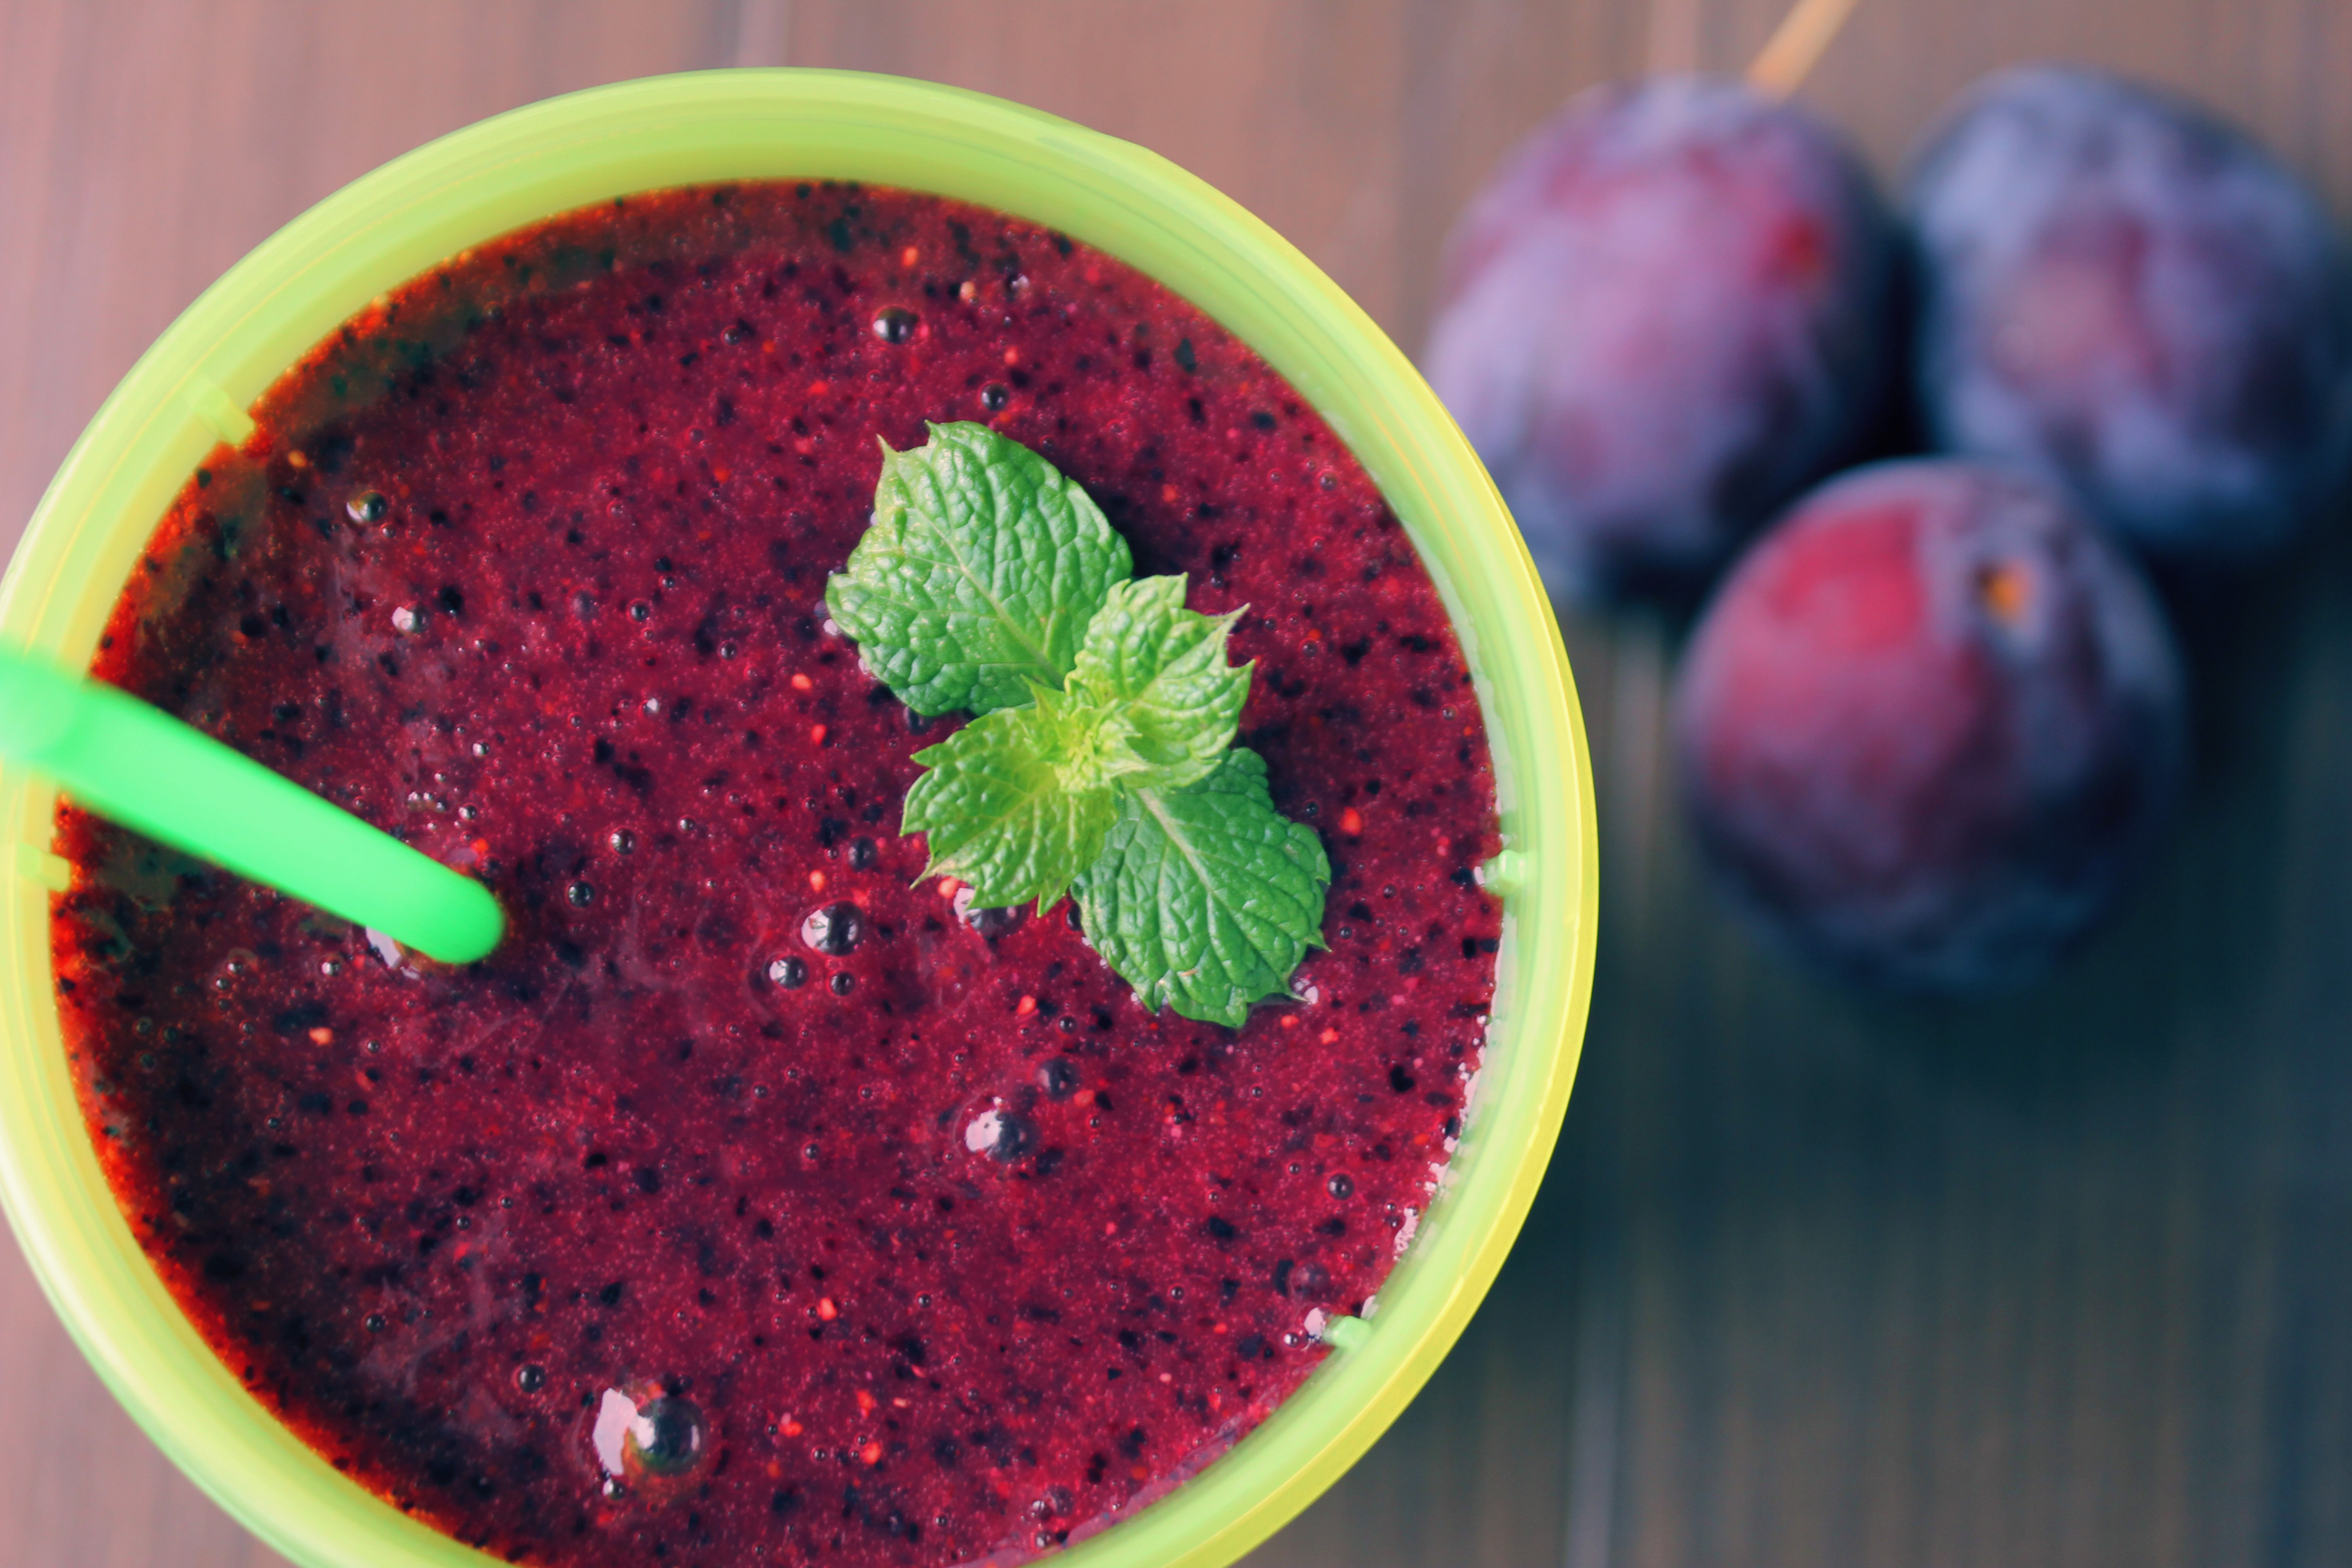
food, superfood, frutti di bosco, berry, ingredient, cuisine, plant, produce, dish, blackberry, fruit, smoothie, Colada morada